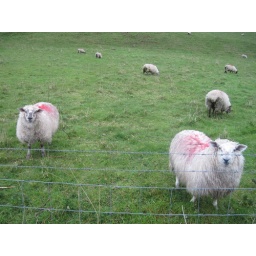
Tuesday, April 5 in Northern Ireland. County Antrim, Bushmill's Distillery, the Giant's Causeway and the coast of Northern Ireland by bus